Basques

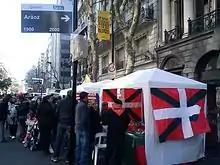
Basque festival in Buenos Aires, Argentina

There are 2,123,000 people living in the Basque Autonomous Community (279,000 in Alava, 1,160,000 in Biscay and 684,000 in Gipuzkoa). The most important cities in this region, which serve as the provinces' administrative centers, are Bilbao (in Biscay), San Sebastián (in Gipuzkoa), and Vitoria-Gasteiz (in Álava). The official languages are Basque and Spanish. Knowledge of Spanish is compulsory under the Spanish constitution (article no. 3), and knowledge and usage of Basque is a right under the Statute of Autonomy (article no. 6), so only knowledge of Spanish is virtually universal. Knowledge of Basque, after declining for many years during Franco's dictatorship owing to official persecution, is again on the rise due to favorable official language policies and popular support. Currently about 33 percent of the population in the Basque Autonomous Community speaks Basque.